Peanut pie
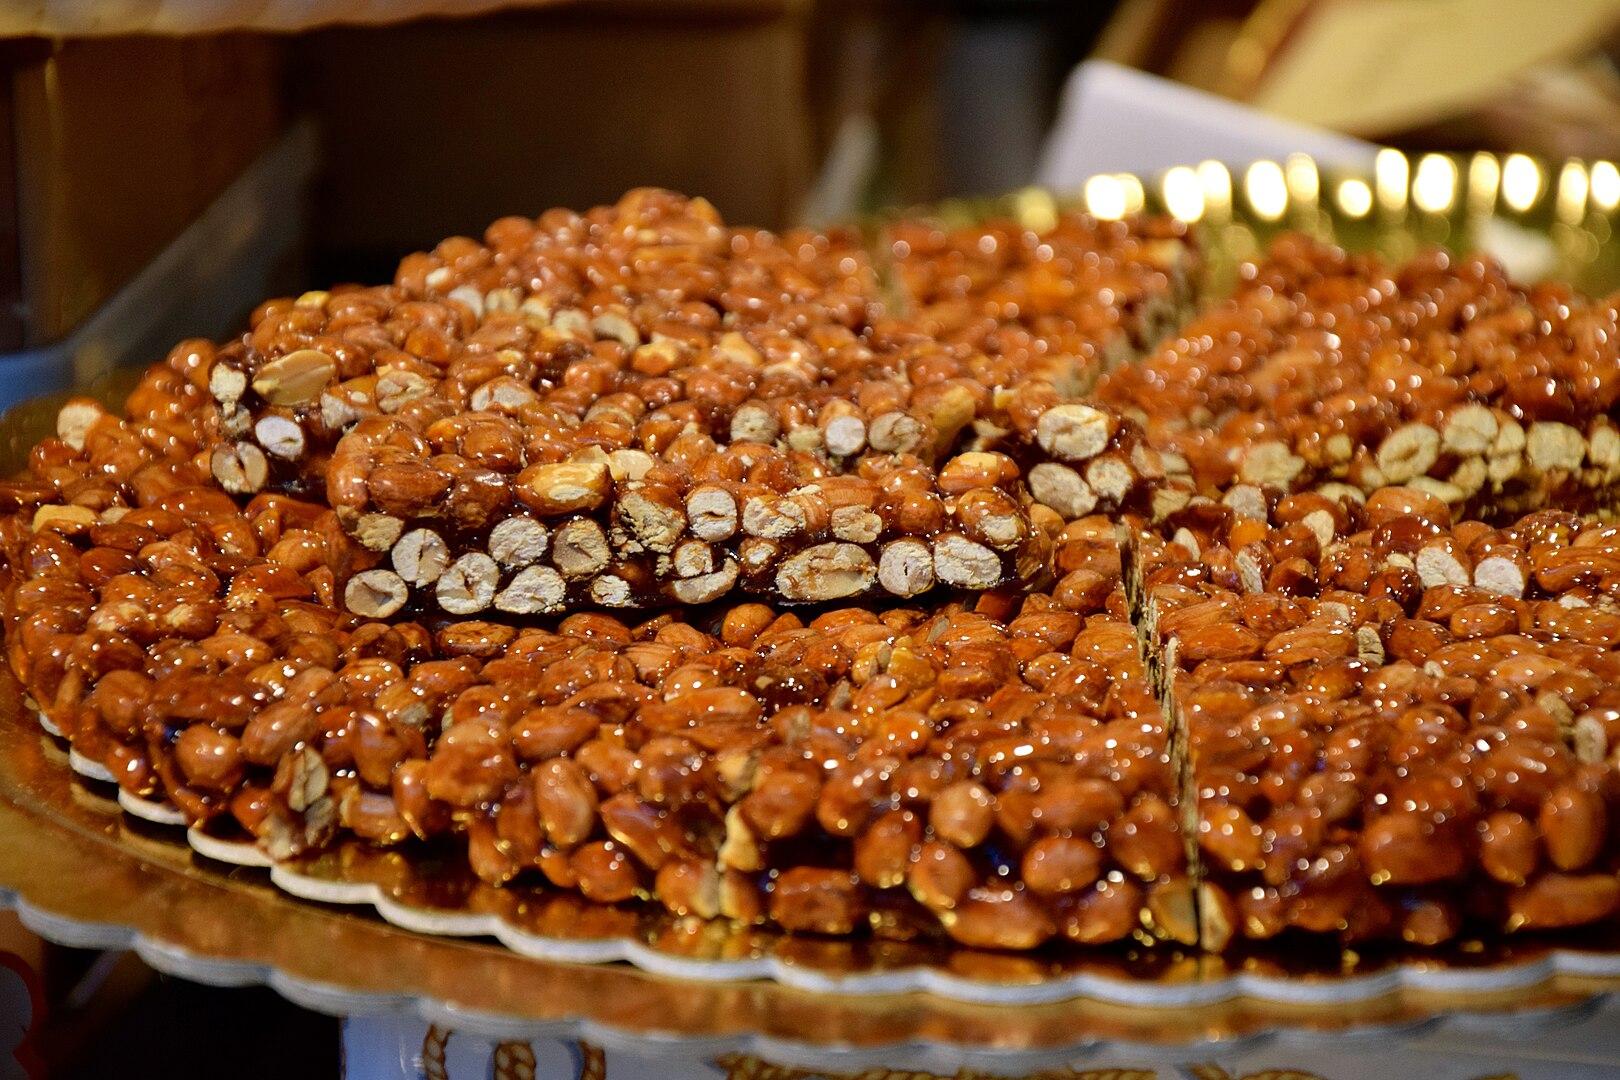
Also known as:
jv - Javanese: Pai kacang polong
ru - Russian: Арахисовый пирог
uk - Ukrainian: Арахісовий пиріг
Category: pastry (dessert pie)
Cuisine: American
Associated cuisines: American
Area: Southern United States
Countries: United States
Region: Northern America, , , ,
The sweet filling is made from corn syrup, sugar and eggs.Molasses, sorghum, pure cane syrup or maple syrup are sometimes used in place of corn syrup. Some recipes include heavy cream or cream cheese in the filling, while others may include chocolate, cayenne pepper, cinnamon, nutmeg or bourbon. The finished pie is served warm and may be topped with whipped cream or a dessert sauce. It can be made as individual mini-pies and frozen.